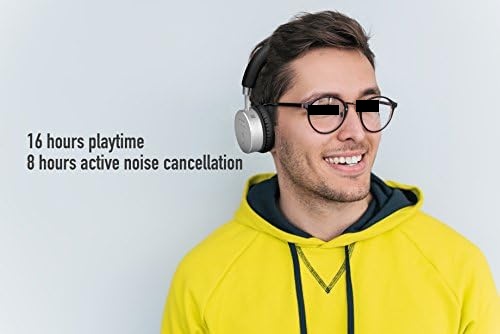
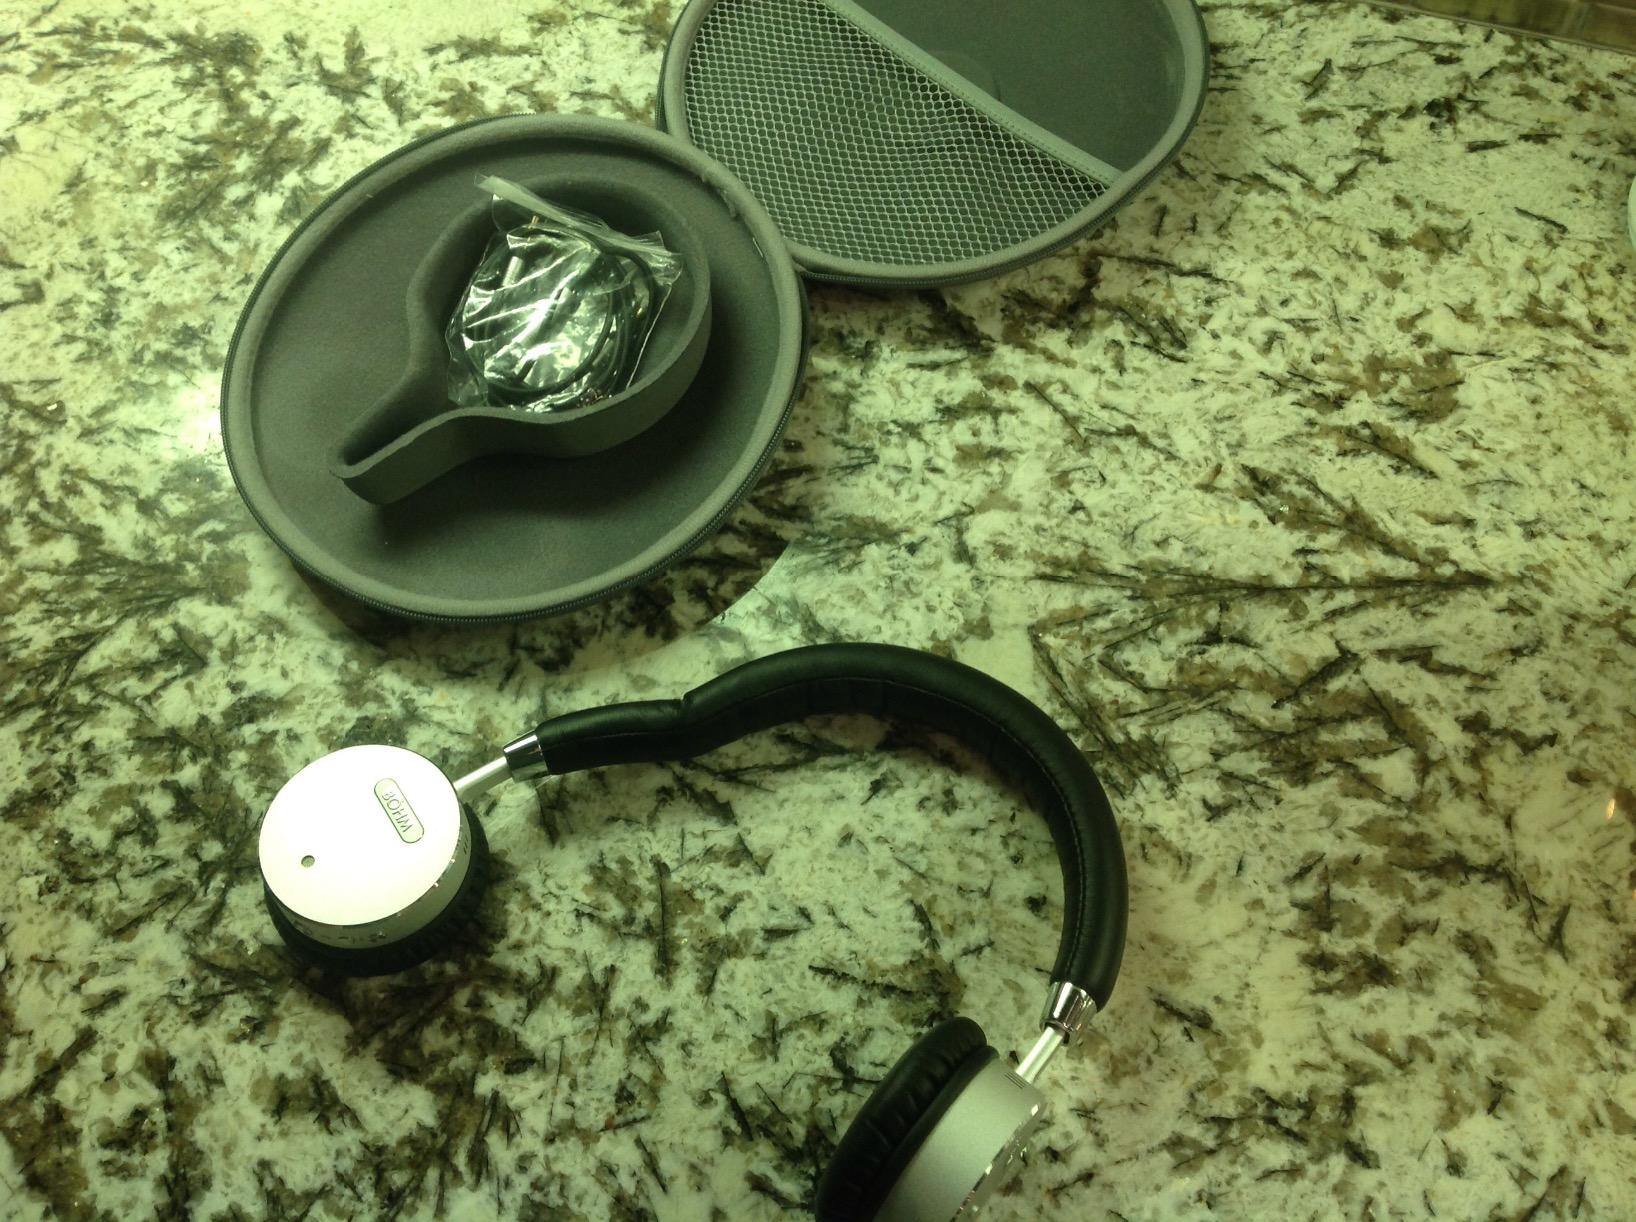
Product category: headphones
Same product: yes